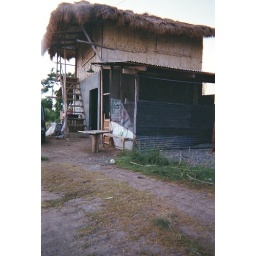
Jeng's rest house near fish pond.